Vande Bharat (trainset)

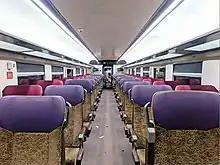
First generation Vande Bharat Executive Chair Car (EC) seating

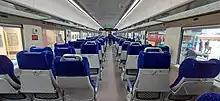
Second generation Vande Bharat's Chair Car (CC) seating

The exterior of the first version of Vande Bharat Express had an aerodynamic design that helped to reduce air resistance at high speeds. It had a driver's cabin at each end, that enables immediate switch in train's direction, unlike a locomotive-hauled train. The 16-car trainset weighs and has a seating capacity of 1,128 passengers. Two of the centre compartments are first-class compartments that seat 52 each, with the rest being chair car compartments seating 78 each. The chassis of a coach is long, and the frame of the train is made entirely of stainless steel. Alternate coaches are motorised to ensure an even distribution of power and quicker acceleration and deceleration. The cars are interconnected and fully sealed to allow better mobility between coaches and reduce noise. The train features a GPS-based passenger information system, bio-vacuum toilets, and rotational seats that can be aligned in the direction of travel in the executive class, and employs a regenerative braking system.